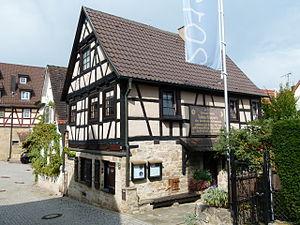
Tobias Mayer est un mathématicien, cartographe et astronome allemand. Autodidacte, il est devenu un scientifique reconnu ; il n'a jamais étudié à l'université, mais il y a enseigné.